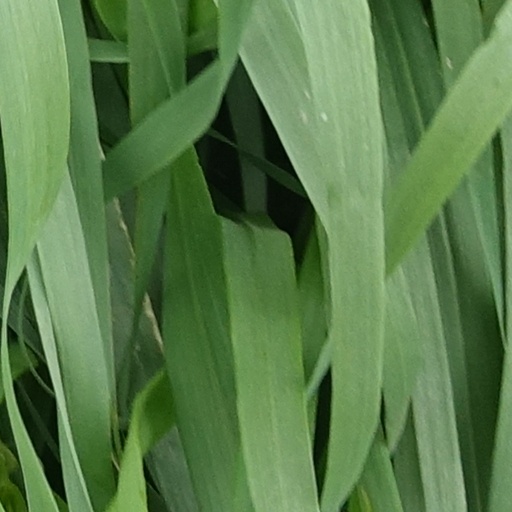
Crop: wheat